Roque Dalton

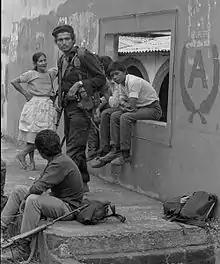
ERP combatants Perquín 1990

Once an active member in ERP, Dalton stressed the importance of establishing bonds with organizations from civil society. Some of the other members of ERP disagreed with him. They accused him of trying to divide the organization. This group, whose most internationally known leader was Joaquín Villalobos ("Atilio"), allegedly condemned him to death on 10 May 1975, four days before Roque was to turn 40. Therefore, Dalton's literary production stopped when a group of commandos, whose members were Villalobos and Jorge Meléndez (nom de guerre 'Jonas') ended his life. This commando was sent by Edgar Alejandro Rivas Mira. Roque was shot to death in a house in the Santa Anita neighbourhood in San Salvador. There were possibly others involved in his execution, but these are the ones still alive today: Villalobos settled in Great Britain; Meléndez was an MP for San Salvador for the FMLN, and Rivas Mira hides behind plastic surgeries, which were paid with money obtained from the kidnapping and murder of the multi-millionaire Roberto Poma. The most commonly accepted version of facts suggests that Dalton was "mistakenly accused" of operating as an agent for the CIA, the reason for which he was executed.